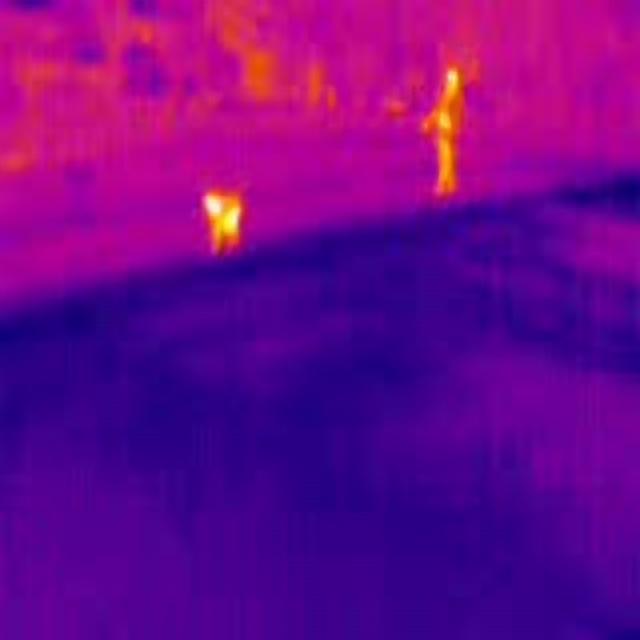
Detected objects:
label: person
label: person